1900 Pacific typhoon season

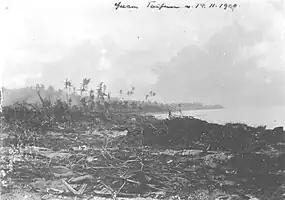
Aftermath of November 1900 typhoon on Guam

On November 13, a typhoon struck Guam, accompanied by a storm surge, inundating Hagåtña and Inarajan. A pressure of was recorded on the island, the most intense Guam typhoon on record, and the severest in 40 years. Several towns were entirely destroyed, and 100 people were killed. Many government buildings, including the Plaza de España, lost their roofs and were damaged. The USS Yosemite, docked at Apra Harbor, was damaged when strong waves pushed the ship into reefs, damaging the propeller and rudder. The crew evacuated after drifting for 36 hours, salvaging any valuables before deliberately sinking the damaged Yosemite. Five crew members died on the ship. Those left homeless by the storm resided in schools and jails in the weeks after the storm, and many people died of the flu due to residing in their damaged houses. Nearly all of the island's crops were destroyed, forcing the government to distribute food to the island's residents. It took two years for the island's coconut trees to regrow.